Surströmming

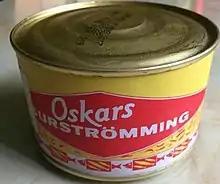
A can of Surströmming, with the top noticeably bulging due to fermented gases being released

The herring are caught in April and May, when they are in prime condition and about to spawn, and have not yet fattened. They are put into a strong brine for about 20 hours that draws out the blood, after which the heads and innards are removed and the fish is put into a weaker brine solution. The barrels are placed in a temperature-controlled room kept at . Canning takes place at the beginning of July and for five weeks thereafter. Ten days prior to the premiere the final product is distributed to wholesalers.